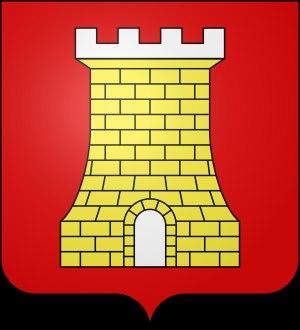
La famille de Borchgrave est une famille originaire de Flandre dont la filiation remonte au XVIᵉ siècle, anoblie en 1873.